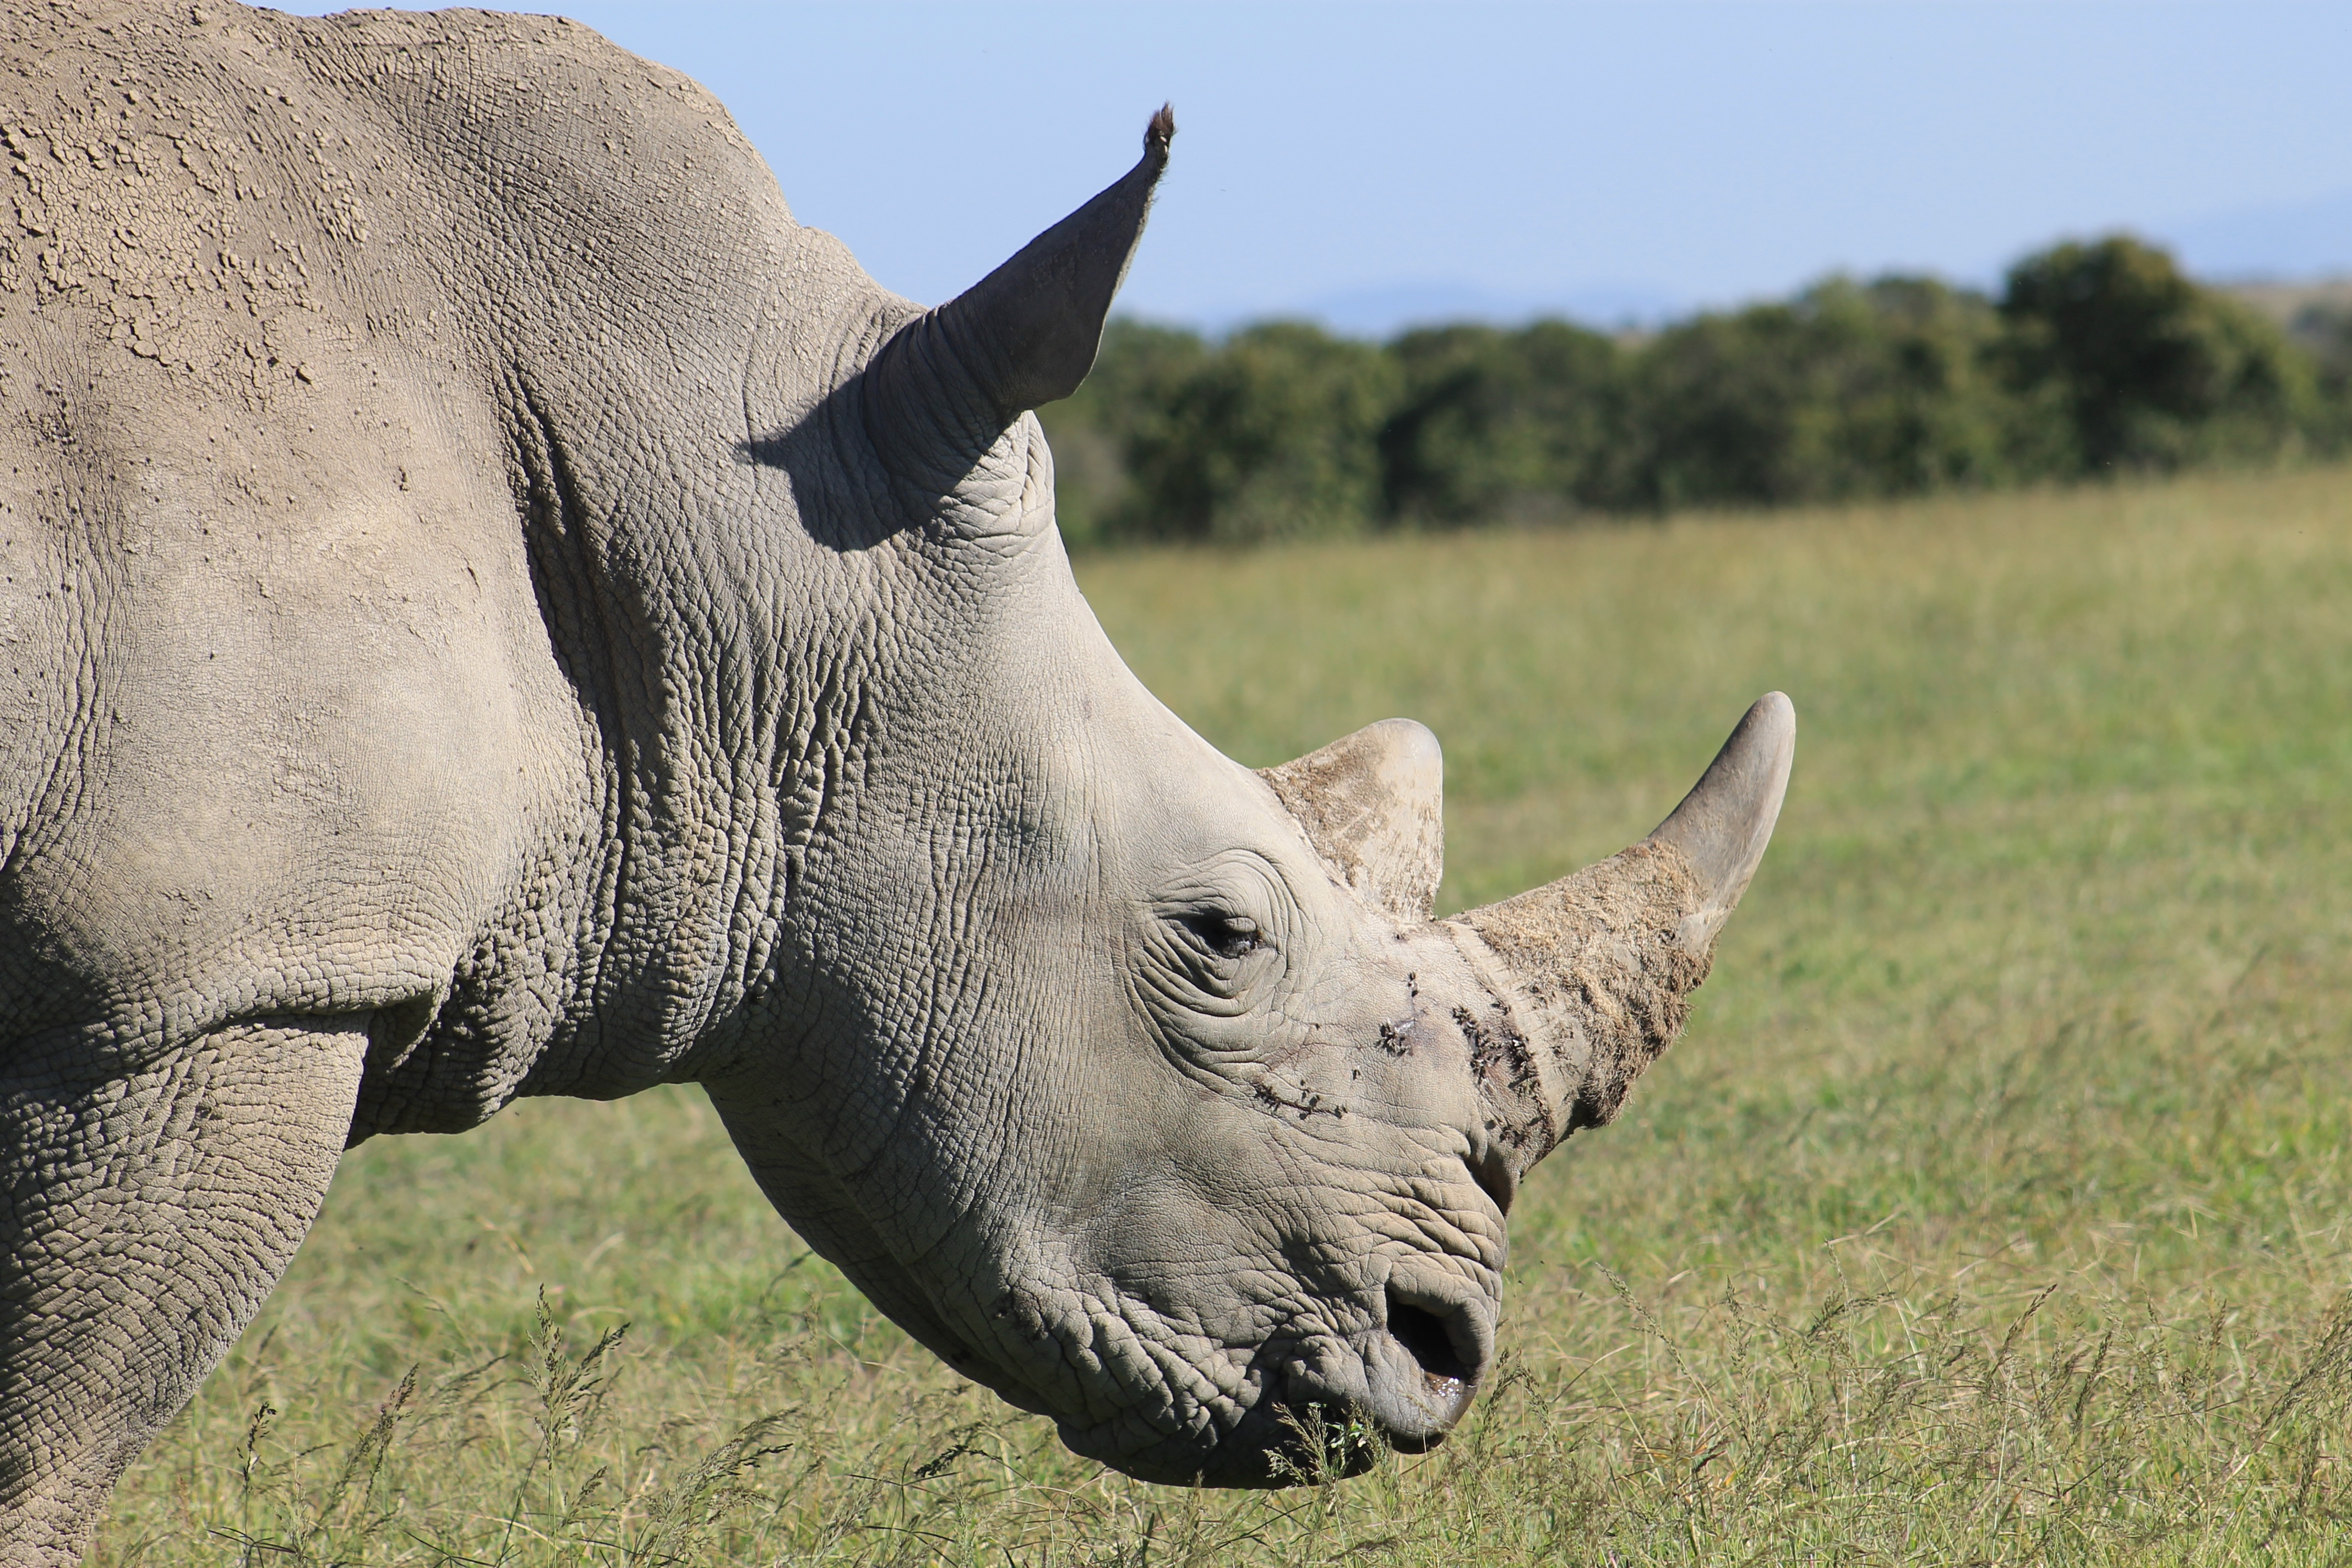
adventure, wildlife, wild, horn, grazing, calm, mammal, fauna, savanna, rhinoceros, savannah, grassland, safari, indian elephant, cattle like mammal